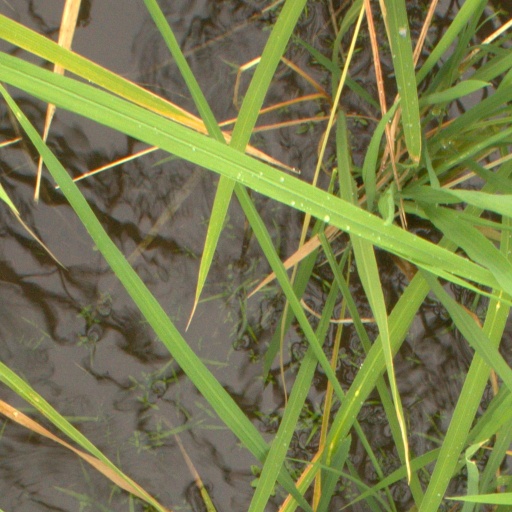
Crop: rice